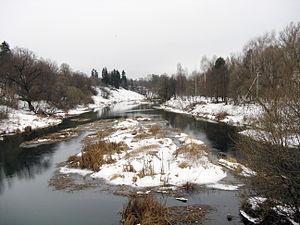
La rivière Protva est un cours d'eau qui arrose les oblasts de Moscou et de Kalouga, en Russie, et un affluent de rive gauche de l'Oka, dans le bassin de la Volga.